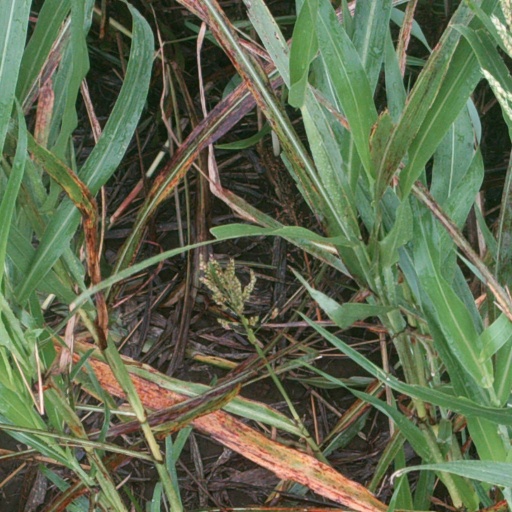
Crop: sorghum